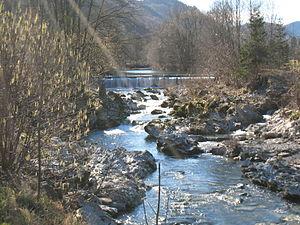
La Pielach est une rivière autrichienne du sud-ouest du land de la Basse-Autriche. Elle est un affluent du Danube.